Goliath frog

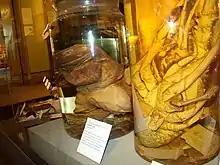
Preserved specimen at the Harvard Museum of Natural History

The primary threat to the goliath frog is hunting, as it is considered a food source in its native range. The IUCN has highlighted the need for conservation measures, in cooperation with local communities, to ensure hunting occurs at sustainable levels. To a lesser extent, they are also threatened by habitat loss and degradation. They have been extensively exported to zoos and the pet trade, but have proven shy and nervous in captivity. Although captives may live longer than their wild counterparts, the species has not been bred in captivity. Due to their classification as an endangered species, the Equatorial Guinean government has declared that no more than 300 goliath frogs may be exported per year for the pet trade, but few now seem to be exported from this country.